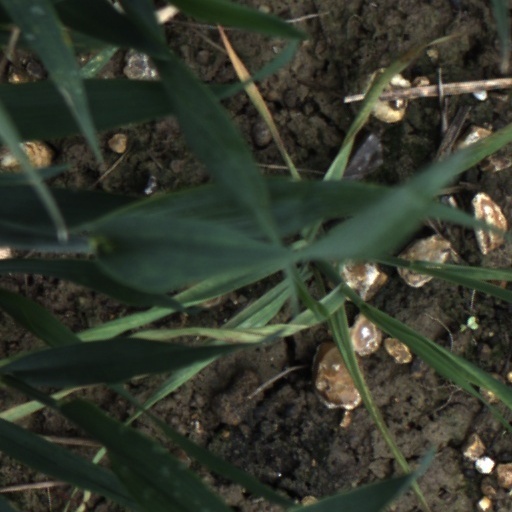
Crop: wheat